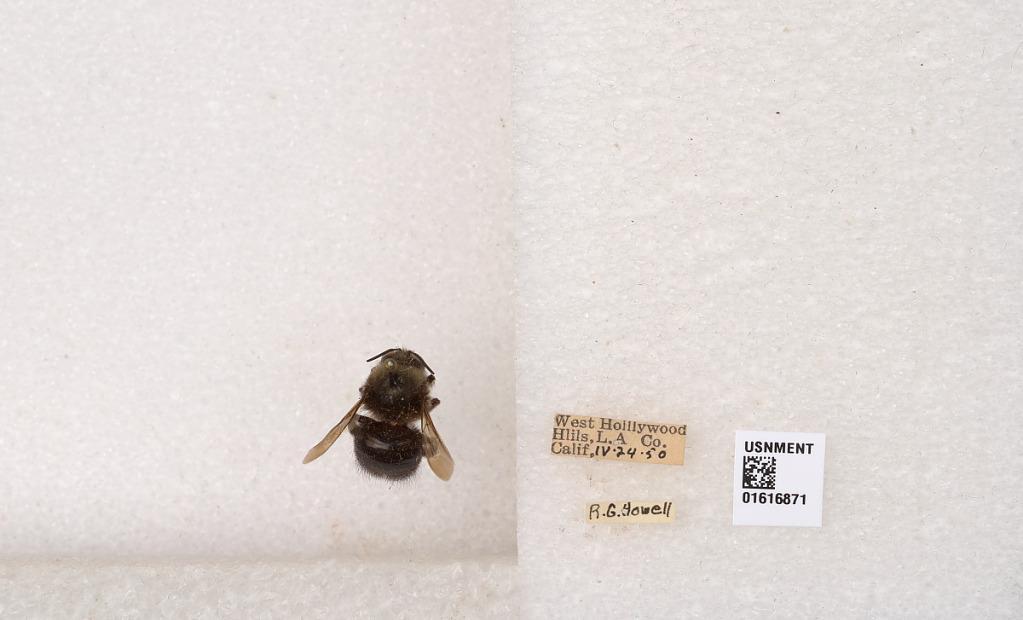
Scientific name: Xylocopa (Notoxylocopa) tabaniformis orpifex Smith
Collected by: R. Howell
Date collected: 1950-4-24
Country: United States
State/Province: California
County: Los Angeles
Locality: West Hollywood Hills
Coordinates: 34.09, -118.362